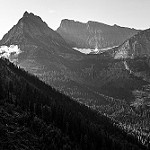
Scene: Outdoor